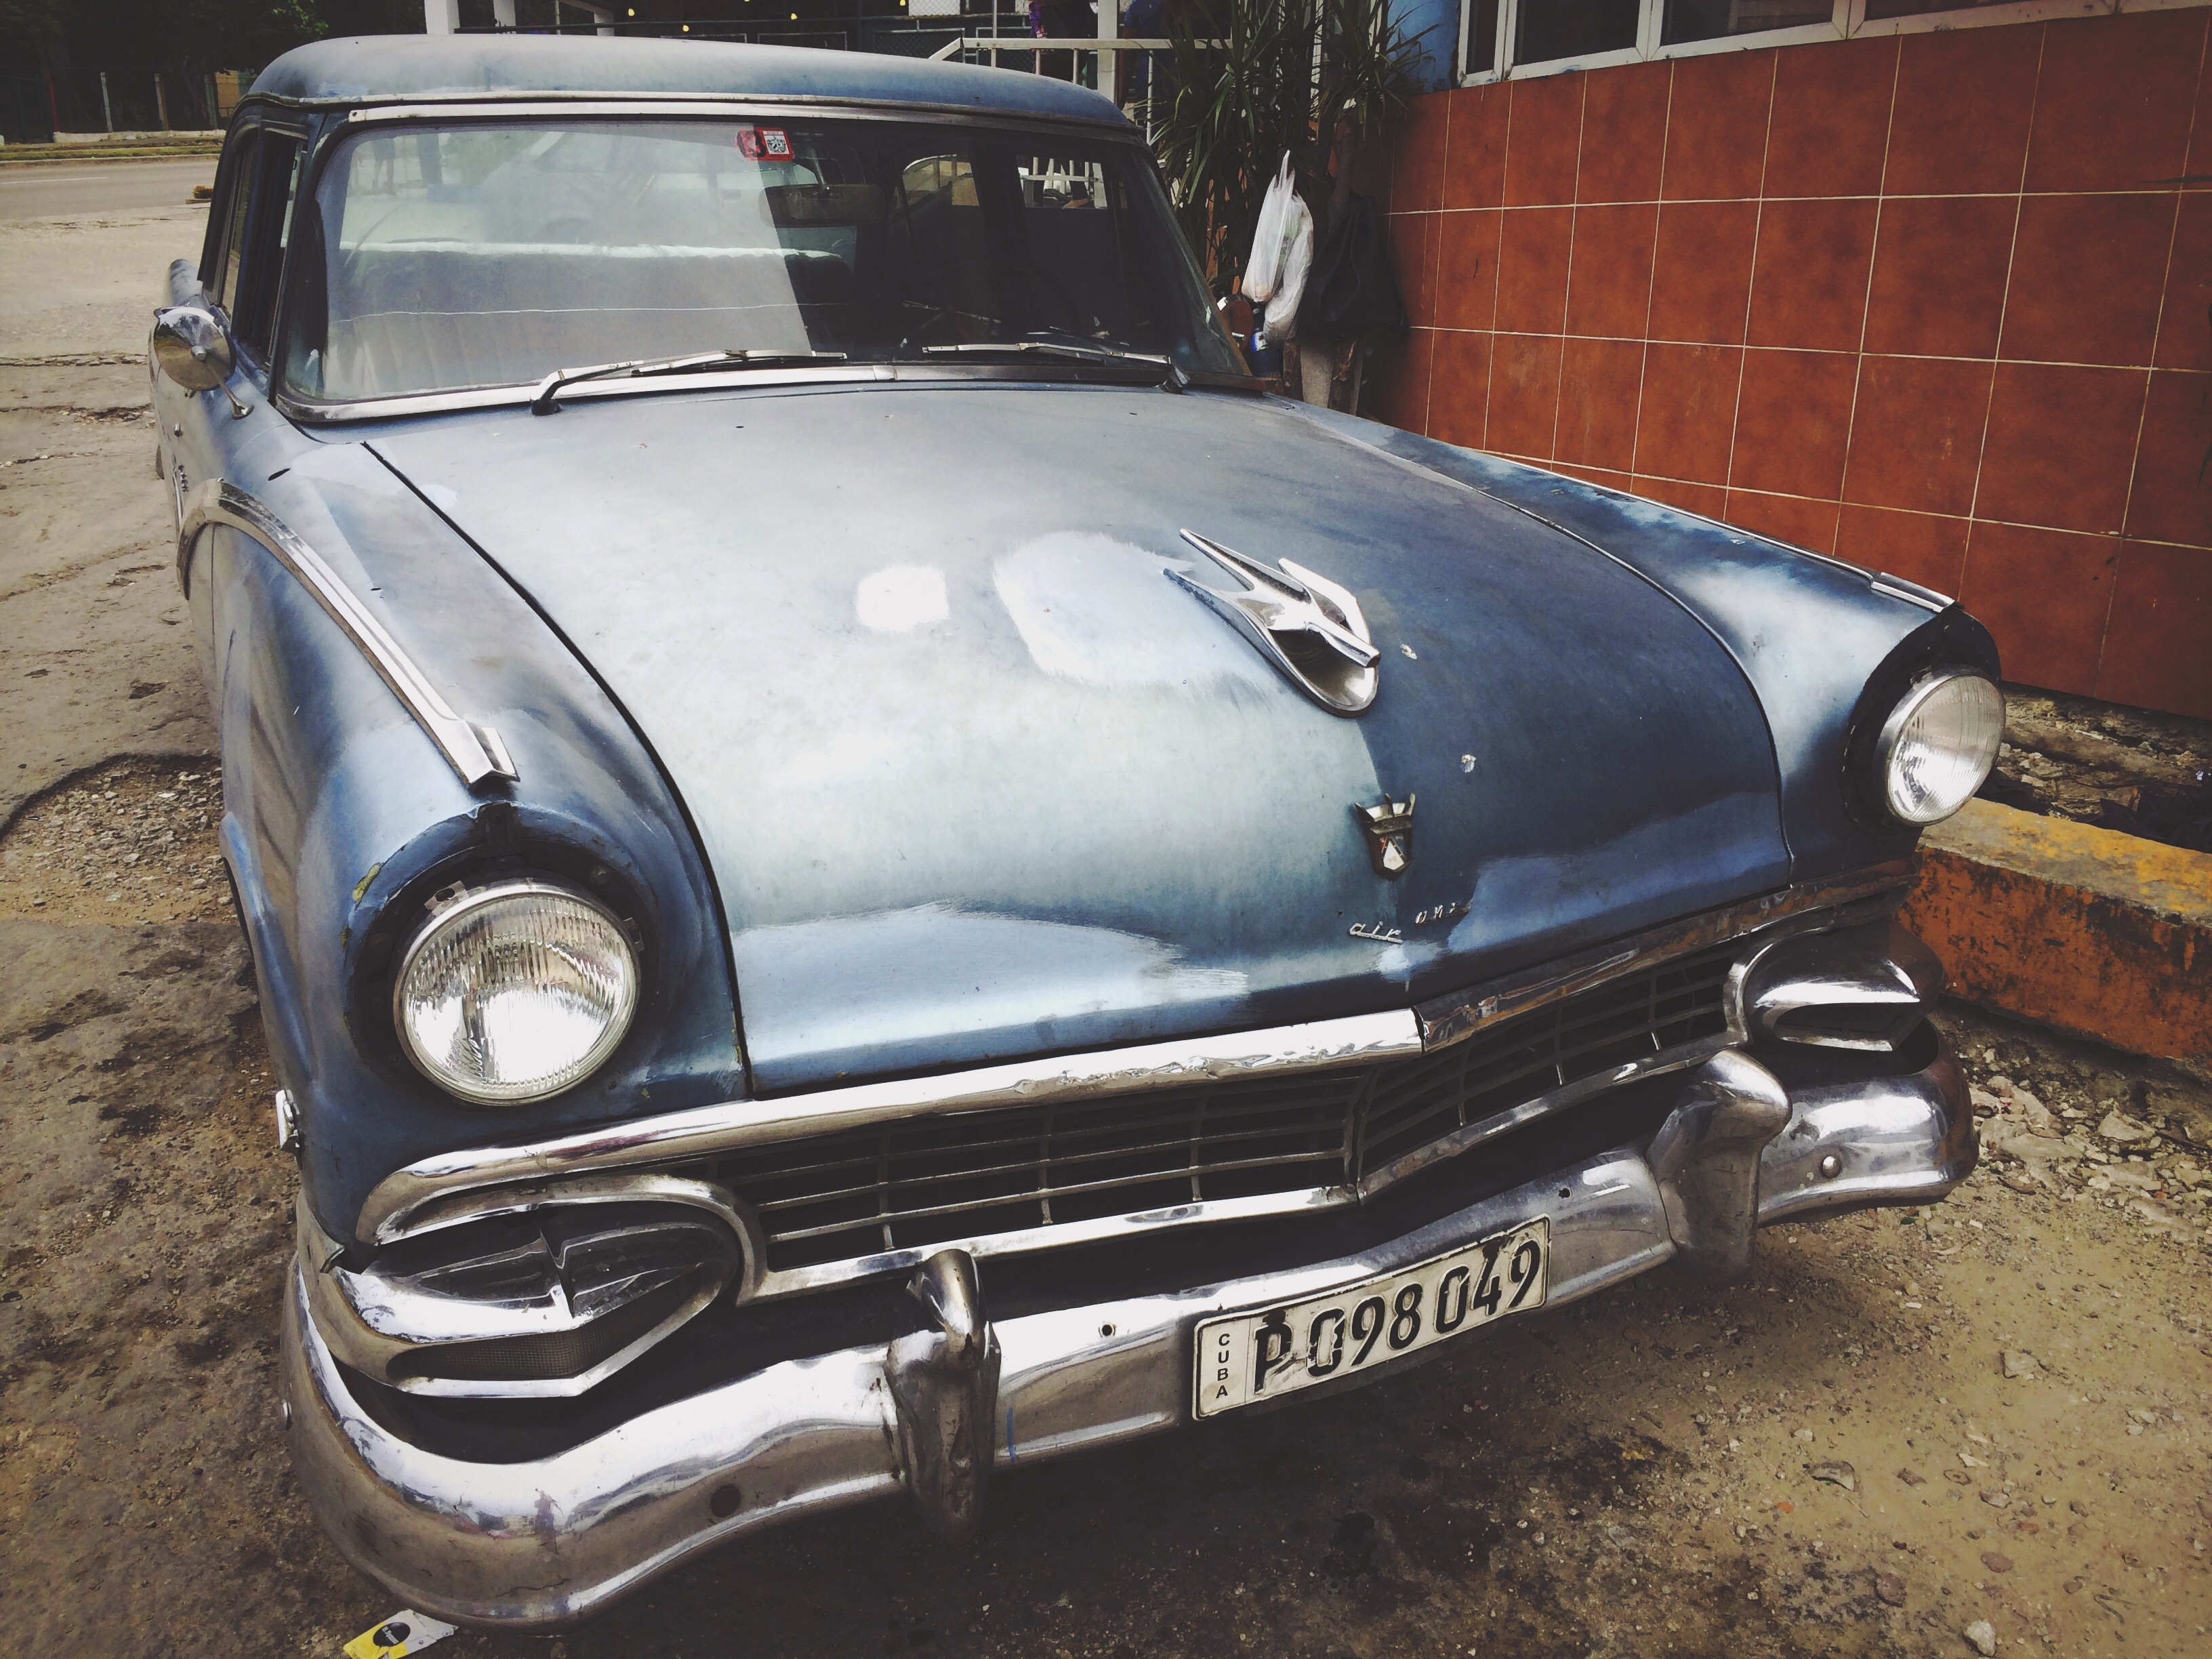
car, vintage, antique, automobile, retro, old, vehicle, auto, old car, classic car, motor vehicle, vintage car, bumper, cuba, american, chrome, sedan, oldtimer, style, classic, antique car, land vehicle, automobile make, automotive exterior, compact car, luxury vehicle